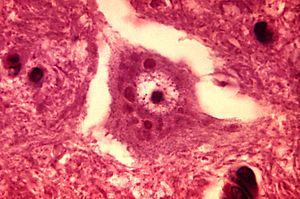
Le corps de Negri est une inclusion cytoplasmique éosinophile trouvée dans le cytoplasme des cellules neuronales infectées par le virus de la rage. Ils sont observés dans 70 % à 80 % des cas d'infection. Elles correspondent à une accumulation d’éléments issus du cycle de multiplication viral, en particulier des particules virales assemblées ou non.